List of birds of Manitoba

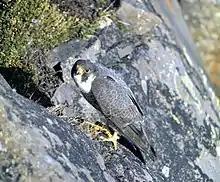
Peregrine falcon

The typical owls are small to large solitary nocturnal birds of prey. They have large forward-facing eyes and ears, a hawk-like beak, and a conspicuous circle of feathers around each eye called a facial disk.